Omas gegen Rechts

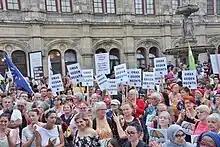
Omas gegen Rechts in Vienna in 2019, against the imprisonment of Carola Rackete

The initiative is active against antisemitism, racism and misogyny. It points at the danger of fascist tendencies, observed in Austria, Germany and other European countries. The initiative supports equal opportunity and tolerance and supports the Fridays for Future movement. Regional groups participated in counter-protests against protests over COVID-19 policies in Germany.